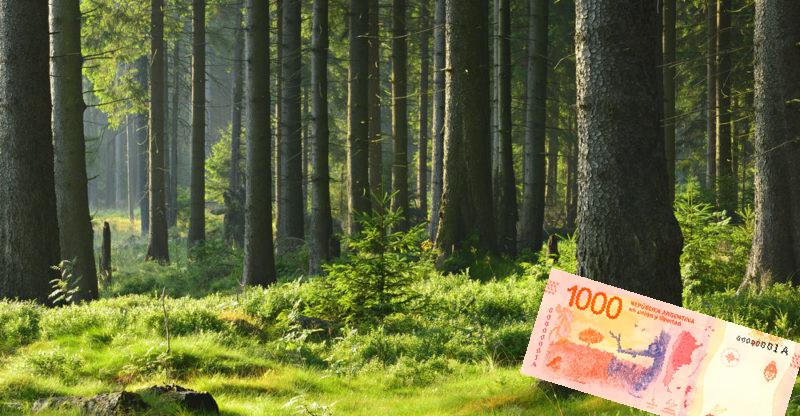
Denominación: 1000